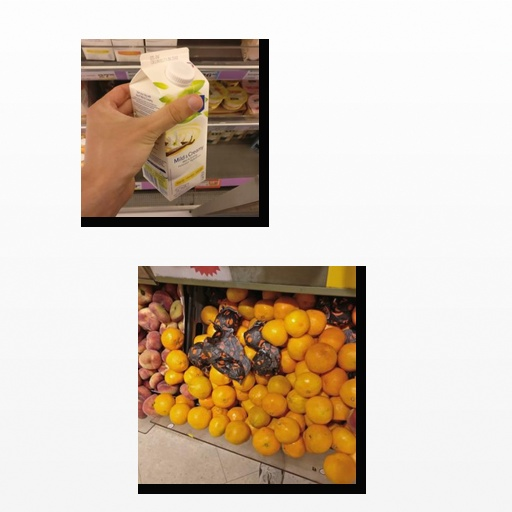
Food items: vanilla_soyghurt, satsuma